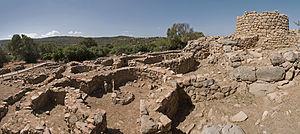
Le Nuraghe La Prisgiona ou La Prisciona se situe à 158 m d'altitude sur le territoire de la commune d'Arzachena dans la province de Sassari, en Sardaigne.